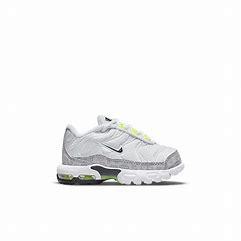
Brand: Nike
Model: Tuned 1 Essential